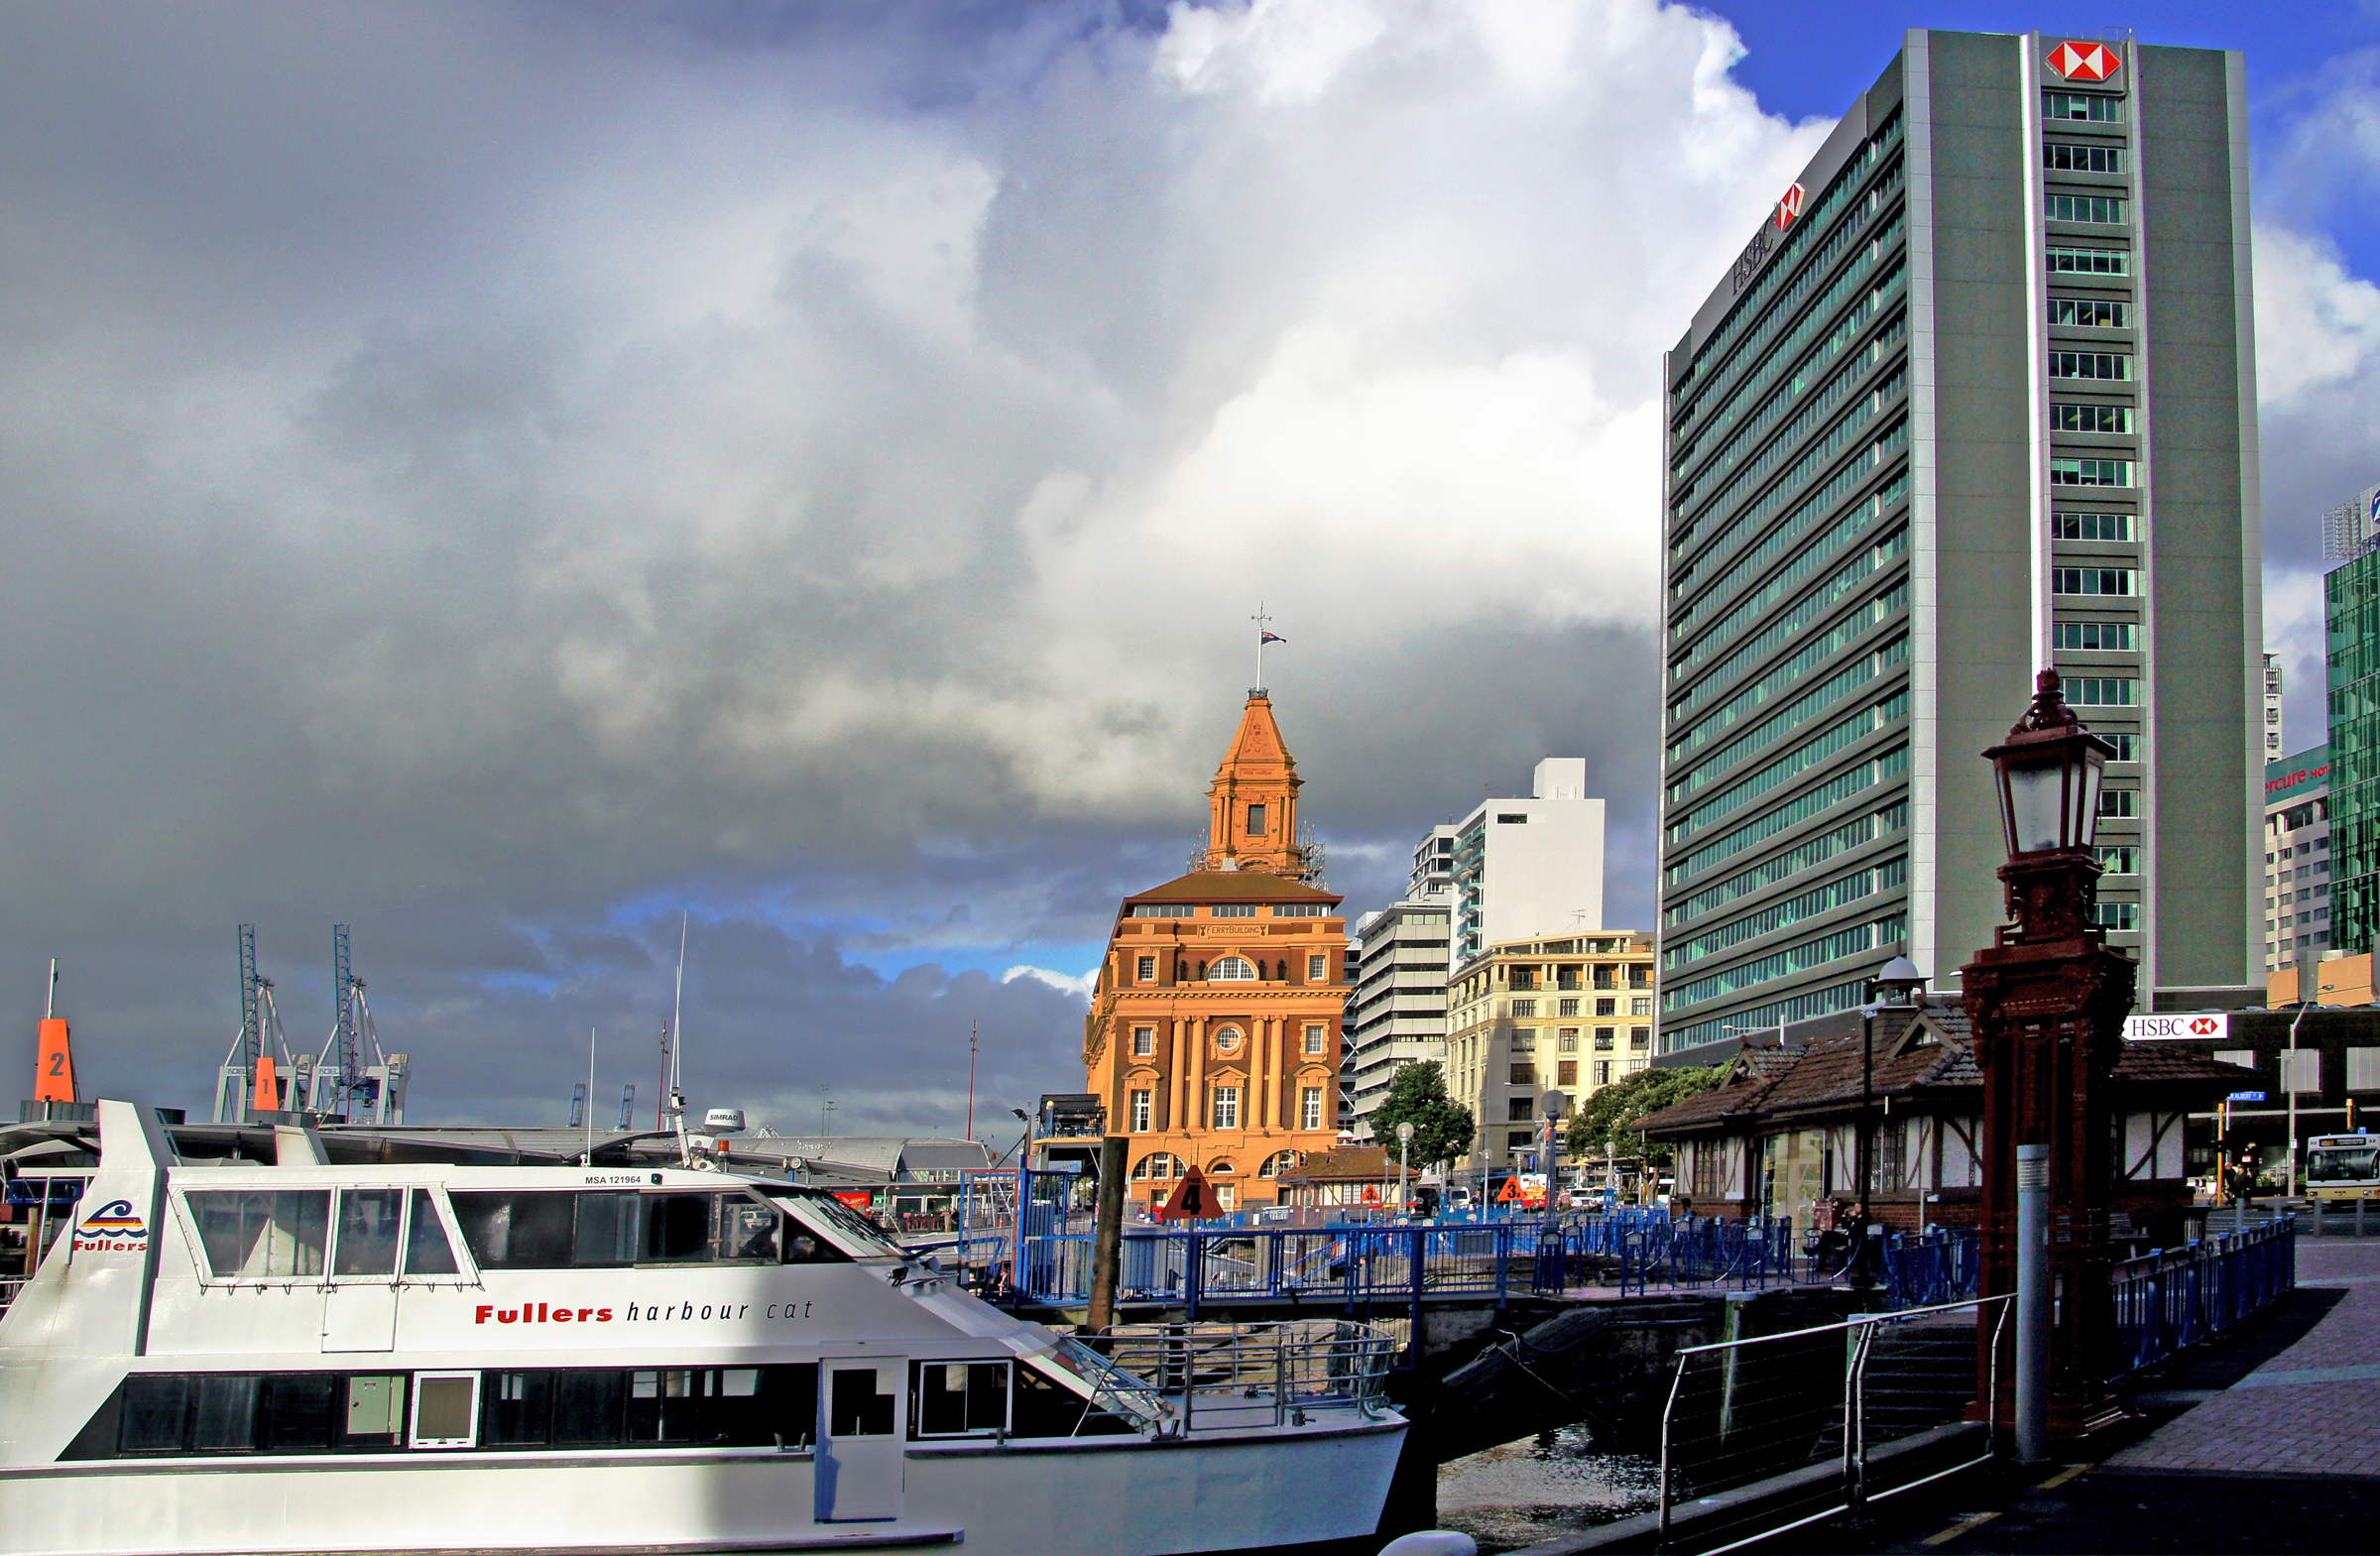
boat, skyline, city, skyscraper, cityscape, downtown, transport, vehicle, landmark, harbor, waterway, public transport, ferry, auckland, ferries, watercraft, ferriesfullers, passenger ship